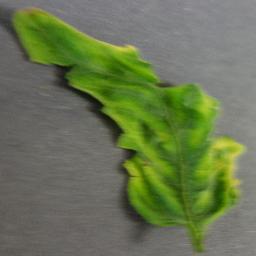
Label: Tomato___Tomato_Yellow_Leaf_Curl_Virus